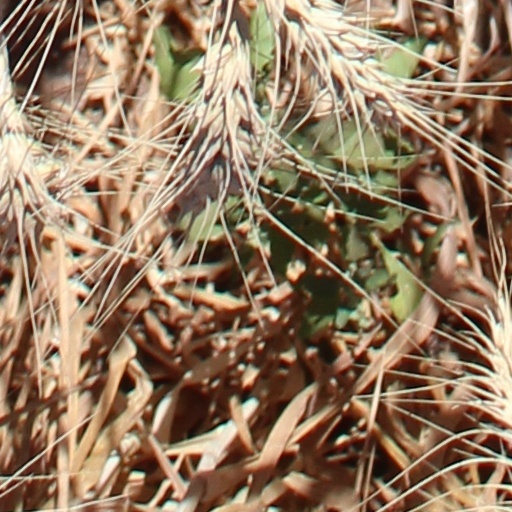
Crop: wheat